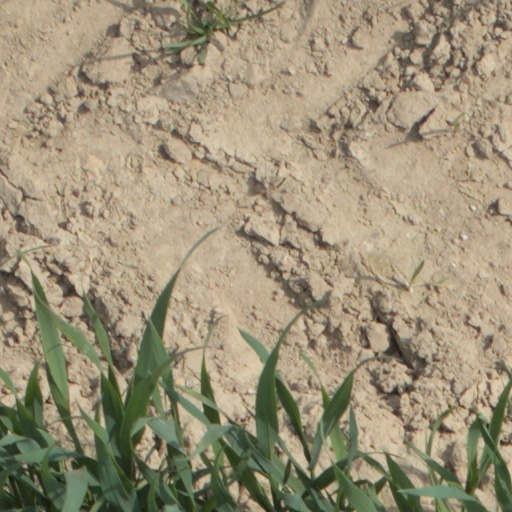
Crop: wheat